Answer in natural language. Is Pan (highlighted by a red box) further away or in front of modern stainless steel refrigerator (highlighted by a blue box)? Choose between the following options: in front or further away
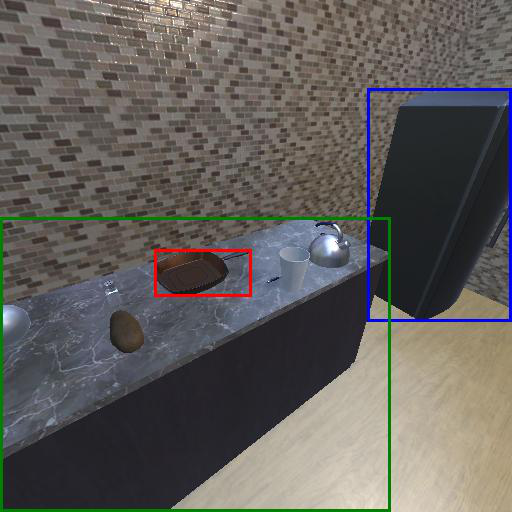
<answer>in front</answer>